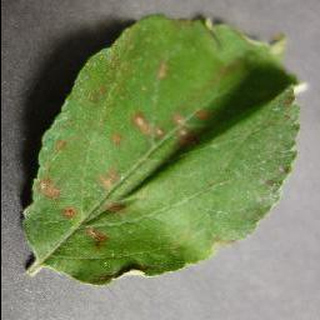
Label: apple_cedar_apple_rust